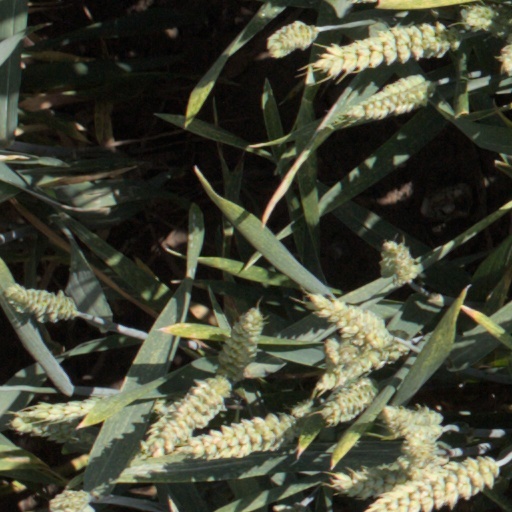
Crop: wheat